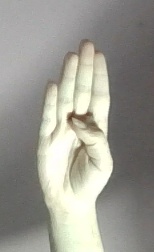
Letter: kaaf